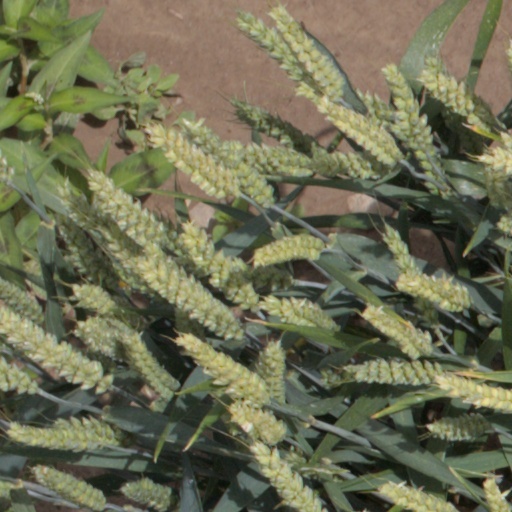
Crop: wheat